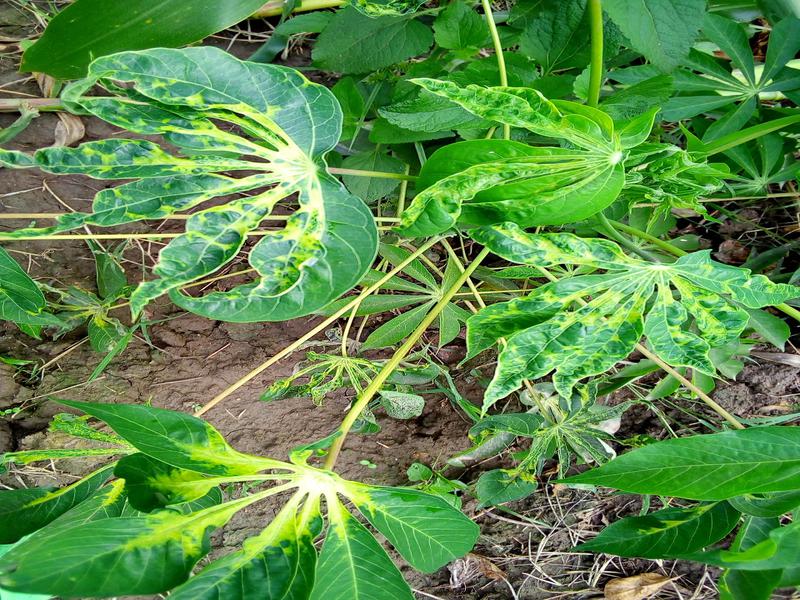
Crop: cassava
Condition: mosaic_disease